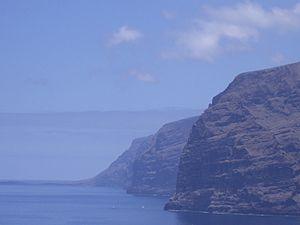
Santiago del Teide est une commune de la province de Santa Cruz de Tenerife dans la communauté autonome des Îles Canaries en Espagne. Elle est située à l'ouest de l'île de Tenerife.